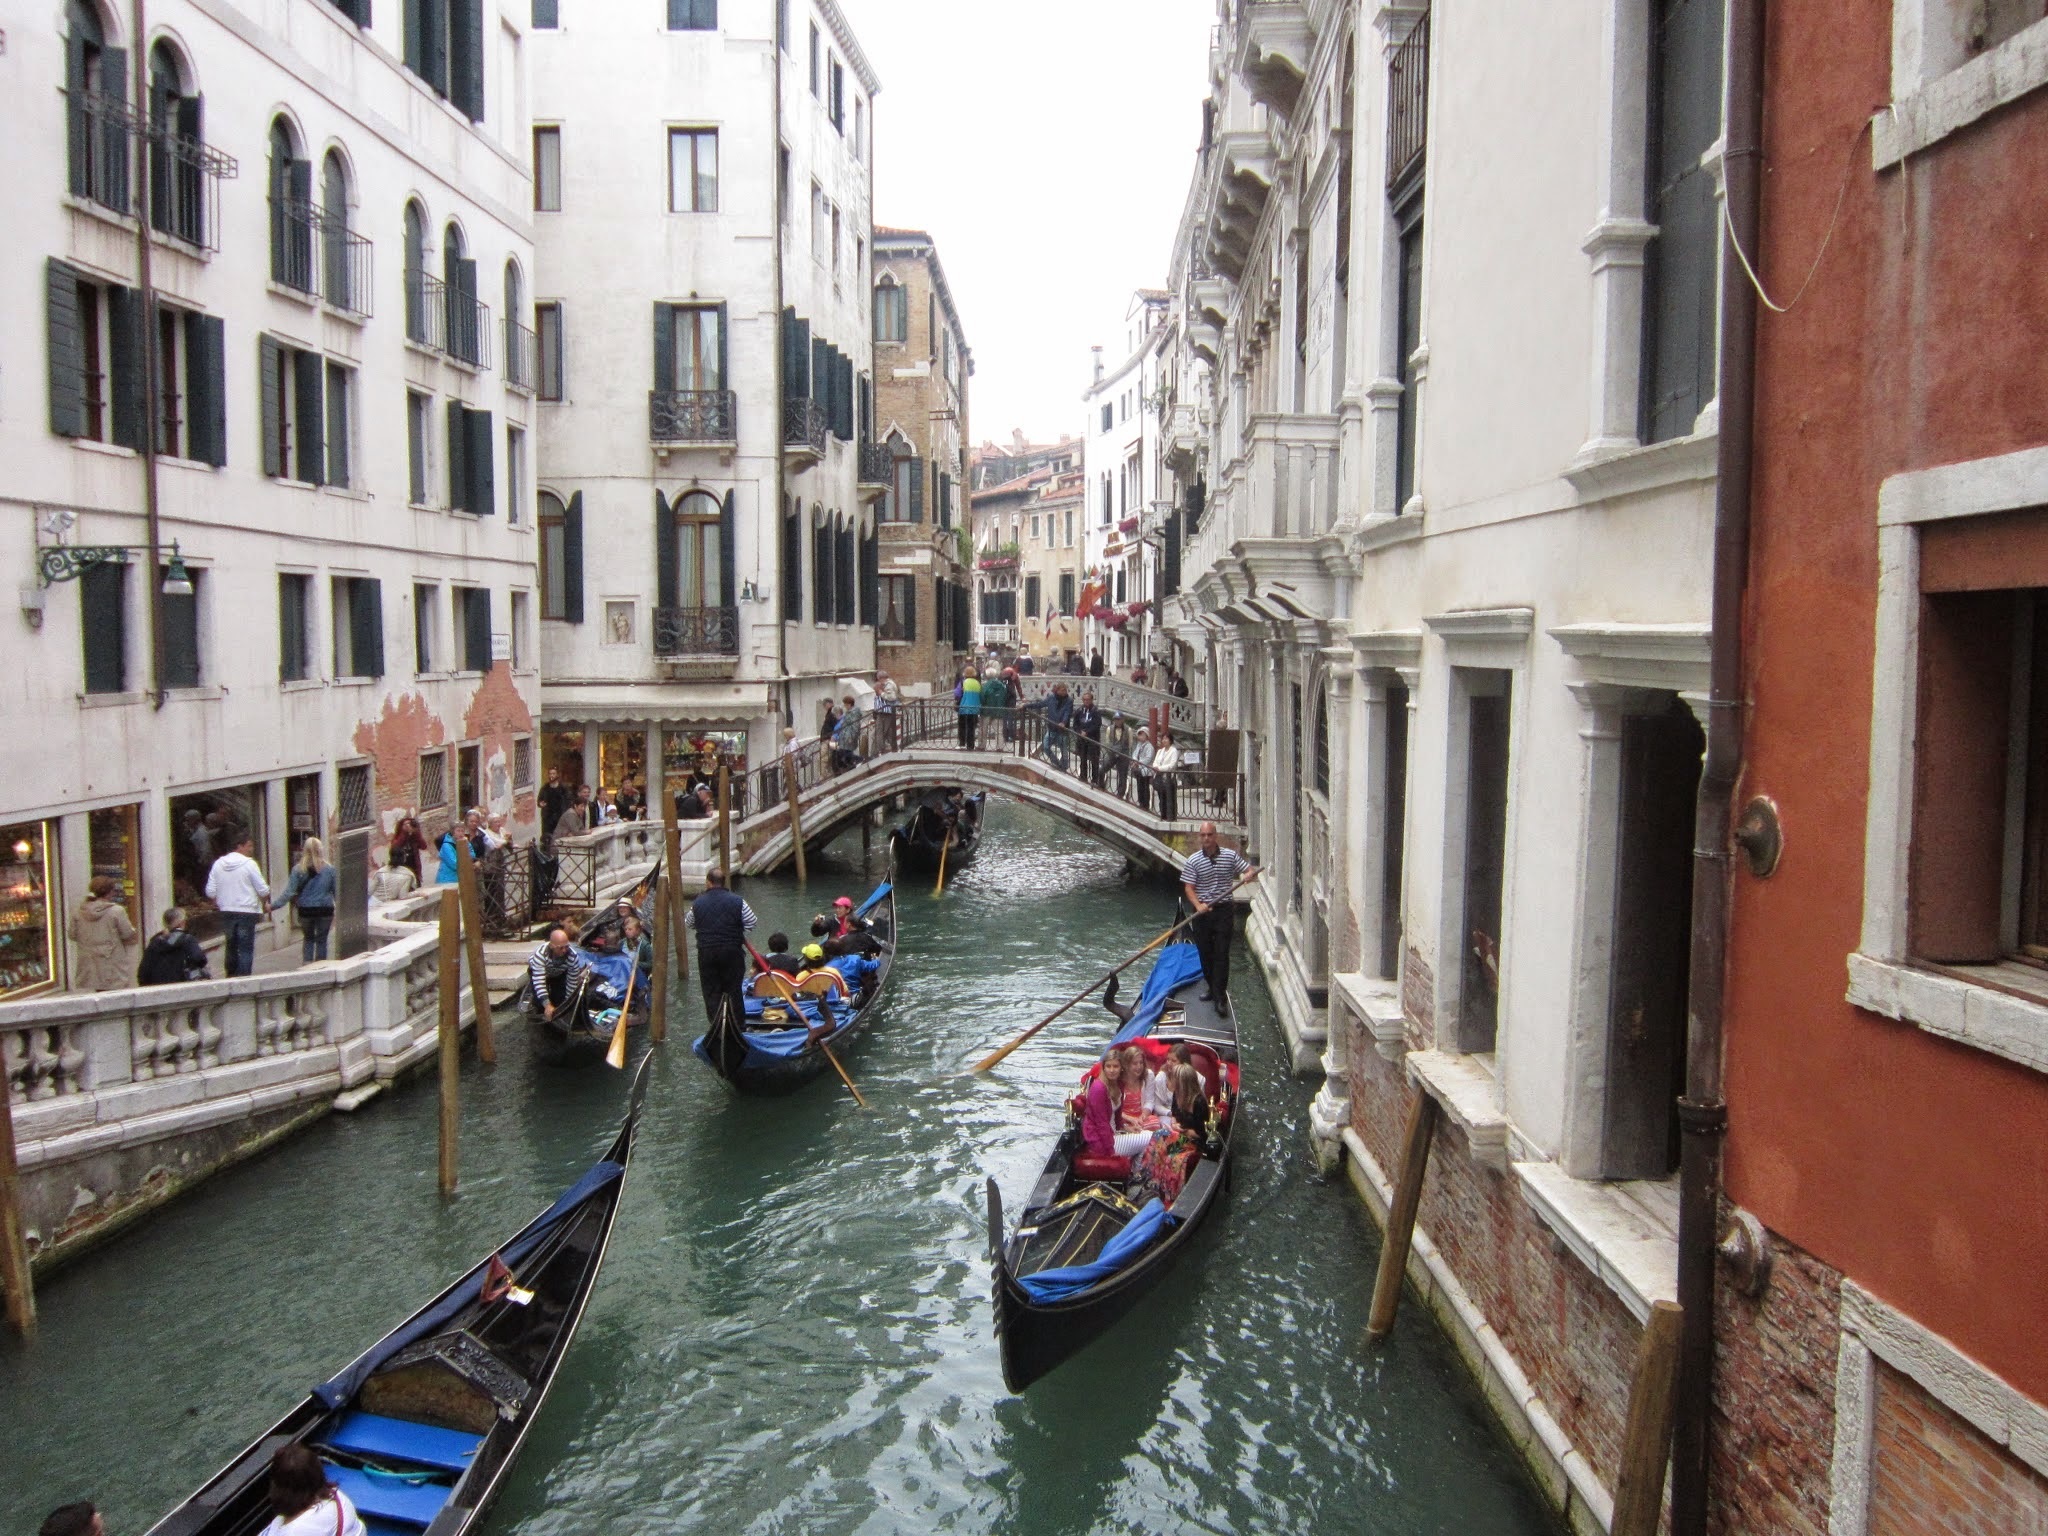
water, boat, canal, travel, europe, vehicle, romantic, italy, venice, tourism, waterway, culture, channel, gondola, watercraft, italian